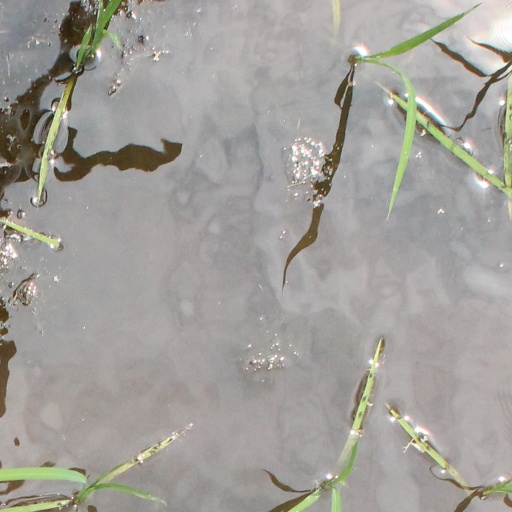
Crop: rice